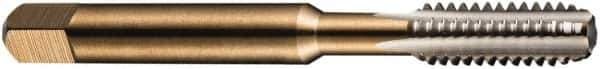
DORMER - 3/8-16 BSW 3 Flute Bright Finish High Speed Steel Straight Flute Machine Tap - Taper, Right Hand Thread, 80mm OAL, 18mm Thread Length, Oversize
Item #: 65680209 Brand: DORMER Model #: 0155240 Exact Tooling IR#: 04 Features and Benefits Taper chamfers also known as starter taps have a longer chamfer and require a less aggressive cutting action. They have 7 to 10 threads. High Speed Steel (HSS) provides good wear-resistance and can be used in general purpose applications for both ferrous and nonferrous materials. Bright provides a smooth, polished finish on the tool. It increases chip flow in softer materials such as aluminum, wood and plastic. Product Specifications Tap Type Machine Tap Thread Size (Inch) 3/8-16 Number of Flutes 3 Chamfer Taper Material High Speed Steel Finish/Coating Bright Thread Direction Right Hand Through Coolant NonThrough Coolant Thread Standard BSW Overall Length (Decimal Inch) 3.15200 Overall Length (mm) 80.00 Oversize No Material Grade M2 Series/List E531 Thread Length (Decimal Inch) 0.7092 Thread Length (mm) 18.00 Tapping Depth (mm) 32 Shank Diameter (Decimal Inch) 0.3940 Shank Diameter (mm) 10.00 Square Size (Decimal Inch) 0.3152 Square Size (mm) 8.00 Material Application Alloy Steel; Aluminum Alloys; Brass; Bronze; Carbon Steel; Cast Iron; Copper; Copper Alloys; Hardened Steel; Plastic; Steel; Structural Steel; Thermosetting Plastics
Brand: DORMER
Category: Hardware > Tools > Taps & Dies > Straight-Flute Taps